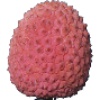
Label: Lychee 1